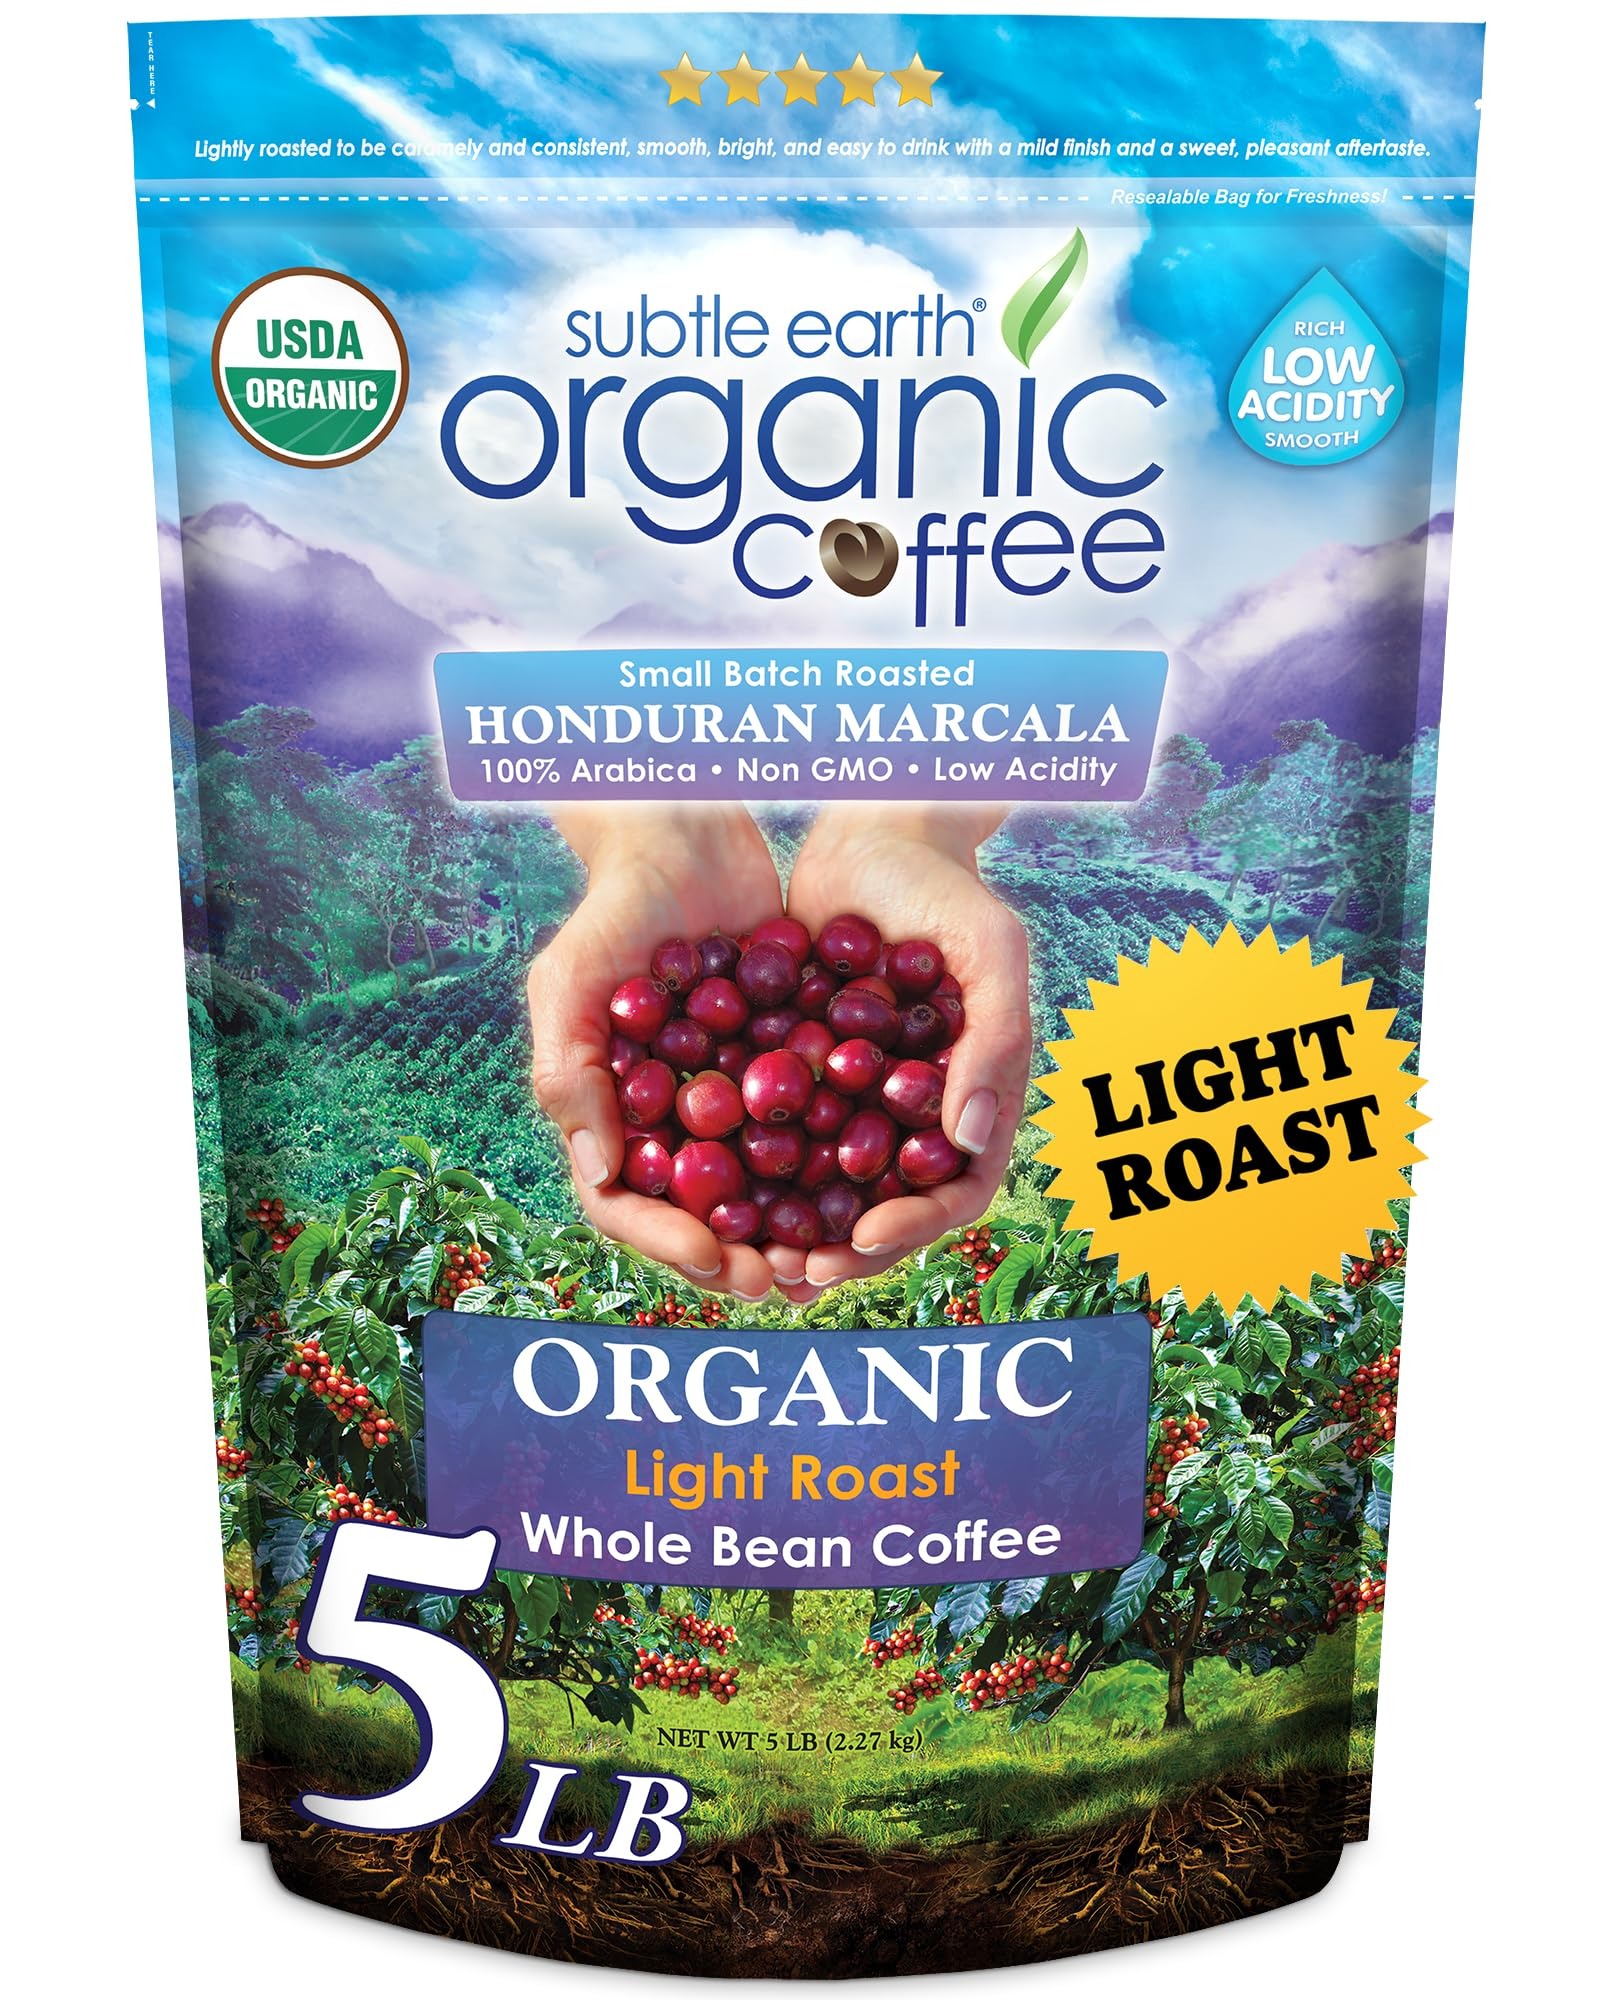
Item Name: Subtle Earth Organic Coffee - Light Roast - Whole Bean Coffee - 100% Arabica Beans - Low Acidity and Non-GMO - 5lb bag
Bullet Point 1: New! Subtle Earth Organic Coffee Light Roast!
Bullet Point 2: USDA Organic Coffee Certified by CCOF - 100% Arabica - Low Acidity - Non GMO
Bullet Point 3: Rich and chocolaty with profound depth of flavor, velvety body, and low acidity. 100% organic.
Bullet Point 4: Process: Fully washed and dried on patio. Varietal: Catuai - Altitude: 1160-1310 meters above sea level.
Bullet Point 5: Origin: Honduras, Sharing Certified Program
Product Description: New! Subtle Earth Organic Coffee Light Roast!
Value: 80.0
Unit: Ounce

Price: 68.99